Rodrigues rail

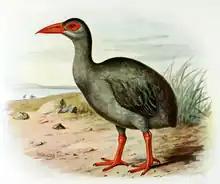
Frohawk's 1907 restoration, based on an old outline illustration and a description. Olson considered the image "rather fanciful"

The Rodrigues rail was about long, smaller than the red rail, but with proportionally longer wings. It may have weighed at least . Subfossil remains exhibit a large variation in size, which may reflect sexual dimorphism. It had bright grey plumage, perhaps flecked with white. Its beak and legs were red, and it had a red, naked area (or wattle) around its eyes. The cranium of the Rodrigues rail was slightly elongated, convex in every direction, and compressed from top to bottom in side-view. The cranium was medium-sized among Mascarene rails, long and wide. It had a narrow, long frontal region, at its least width.